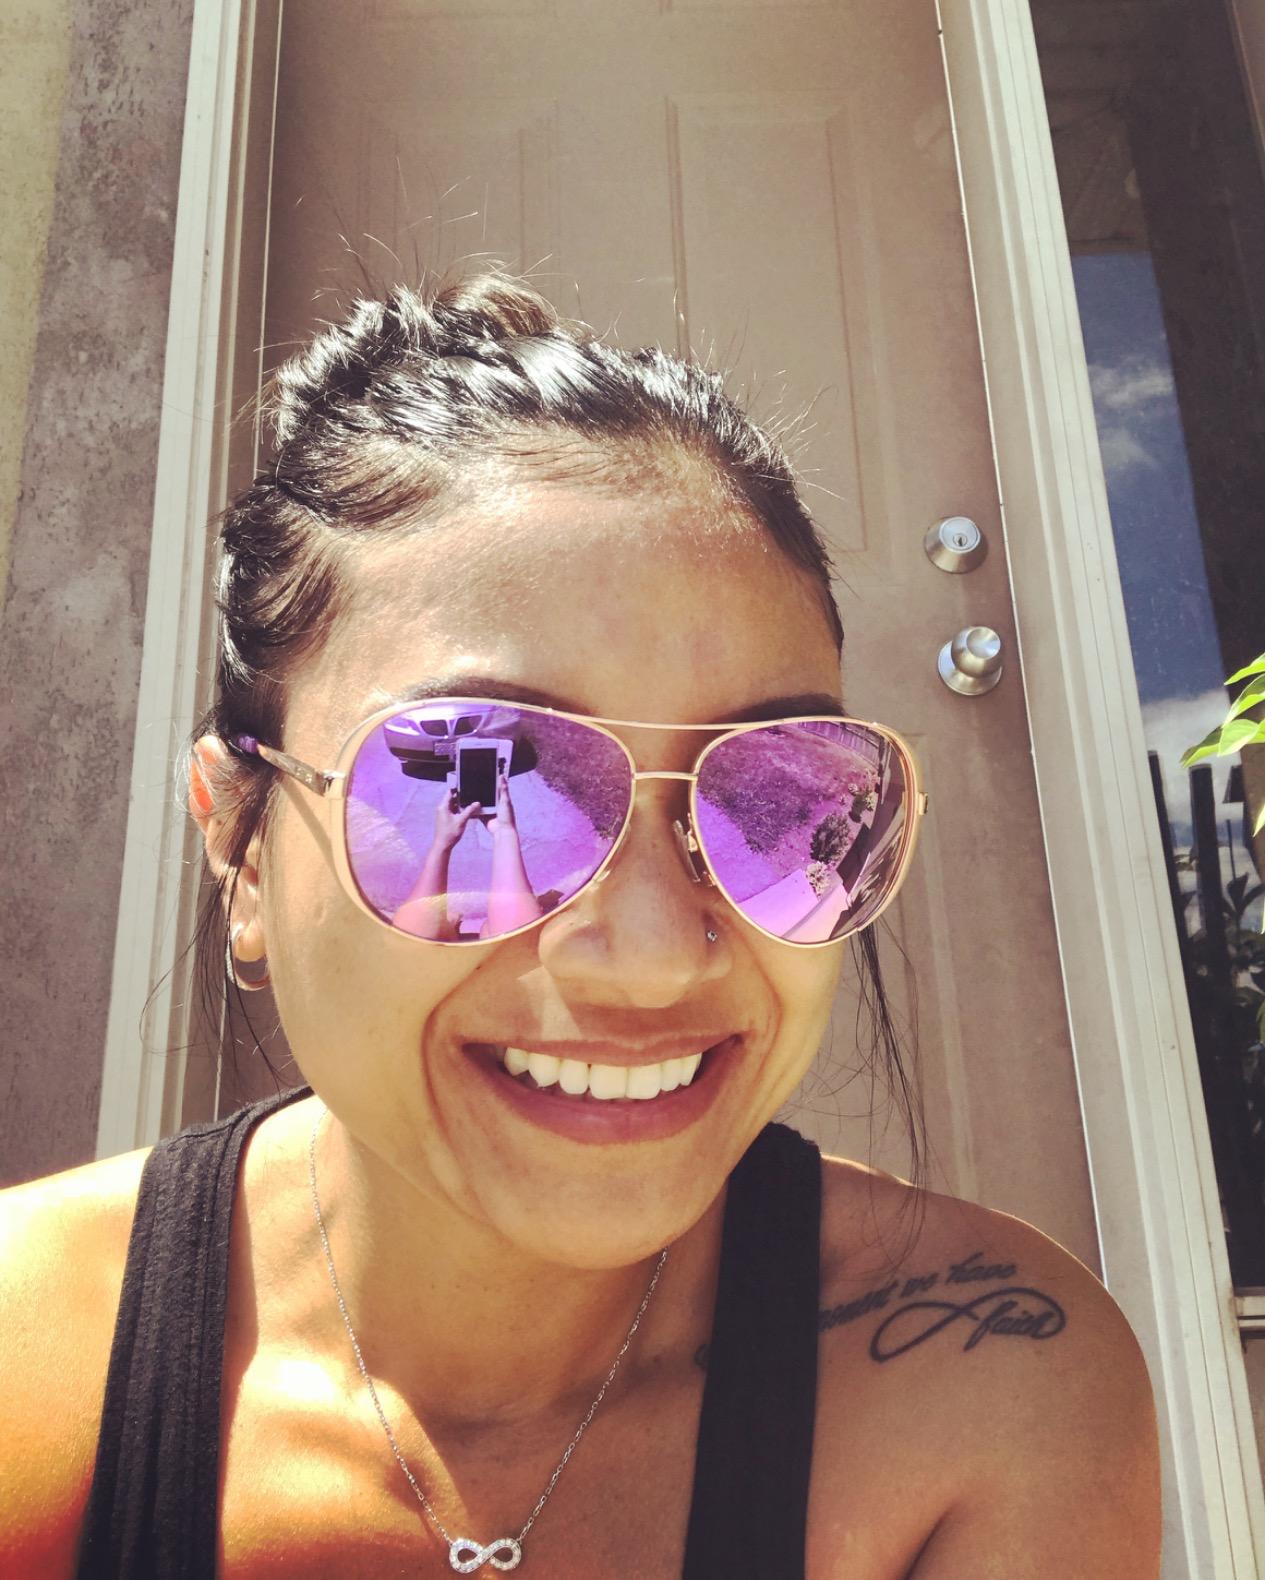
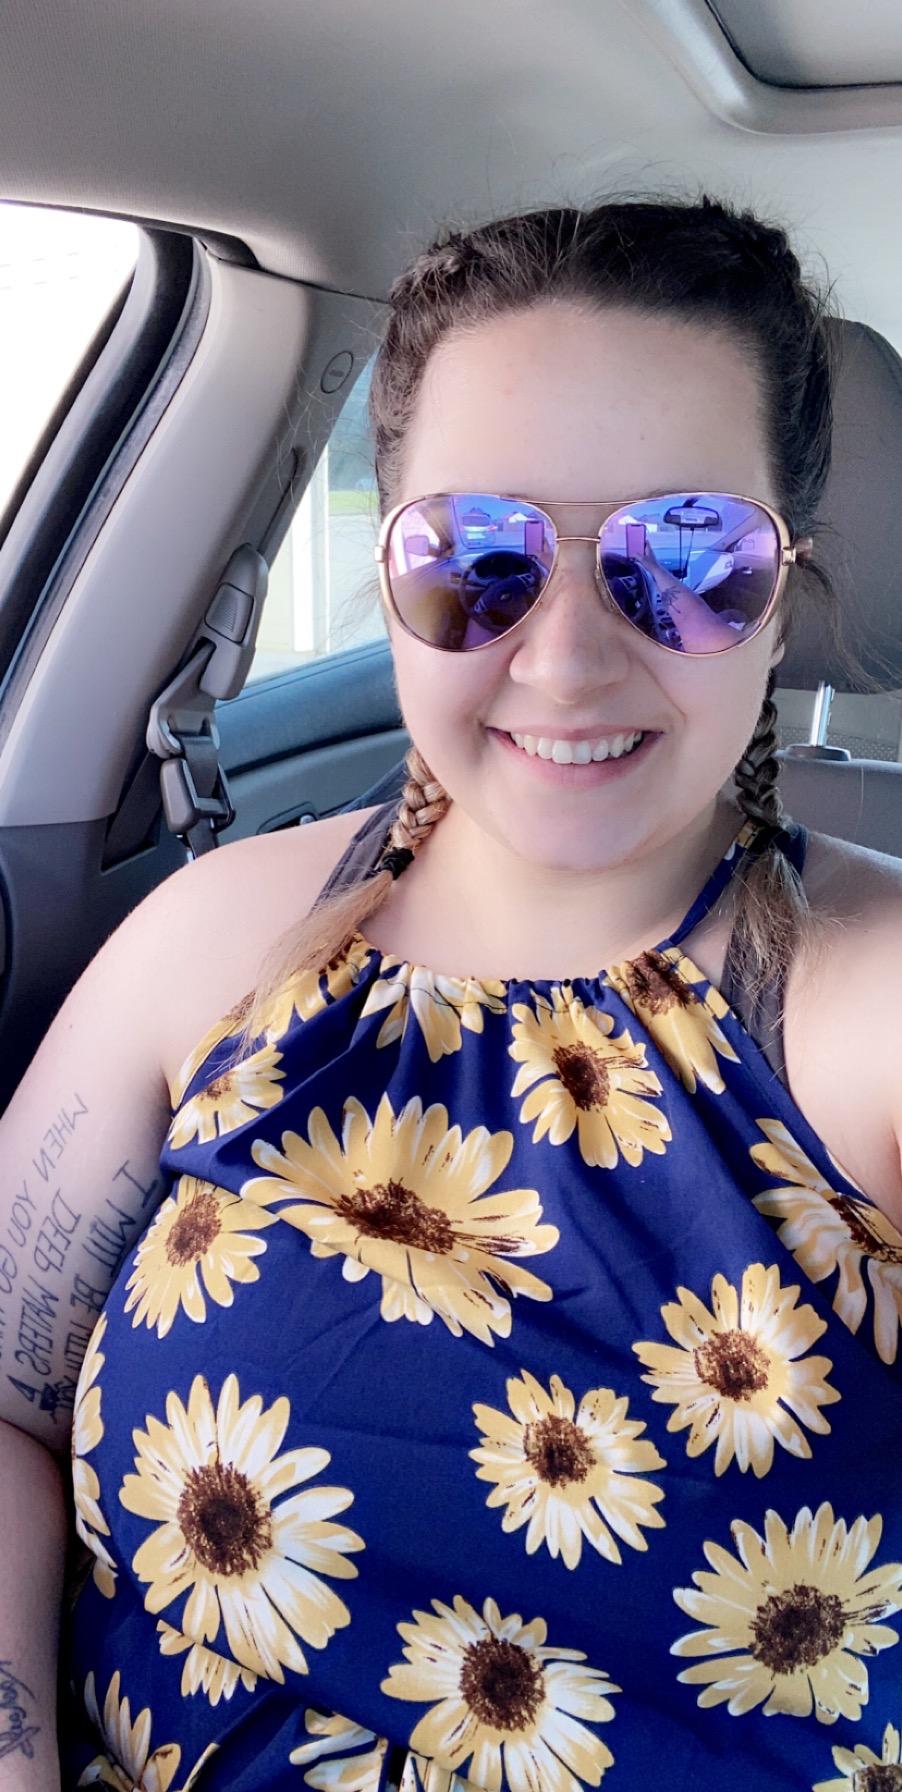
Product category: accessories_sunglasses
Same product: yes